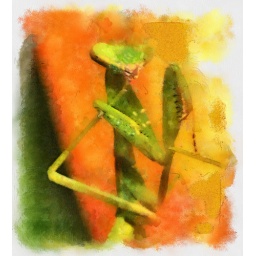
This guy was praying over Heliconia - and the contrast of green on orange was quite nice